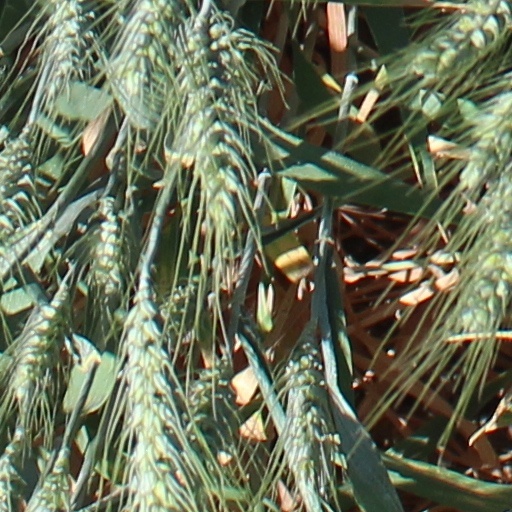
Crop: wheat